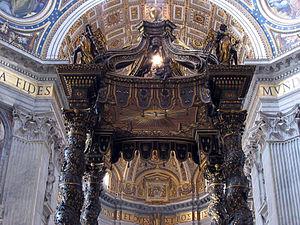
Baldaquin dans la basilique St-Pierre-de-Rome. arch: Gianlorenzo Bernini dit Le Bernin.
Un ciborium ou symborium est une construction, parfois un objet mobilier, destinée à protéger et mettre en valeur un autel, un reliquaire ou, spécifiquement, l'armoire où est déposé le ciboire. Le ciborium affecte généralement la forme d'un dais posé sur quatre colonnes. Il peut être en bois, en métal, en pierre, et constitue parfois un véritable édifice.